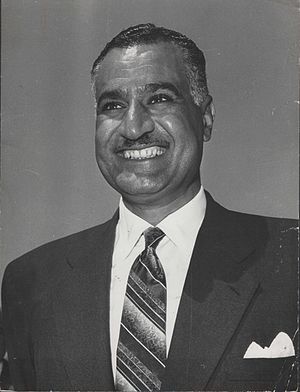
Gamal Abdel Nasser
Gamal Abdel Nasser blev Egyptens 2. præsident, da han efterfulgte præsident Muhammad Naguib, og han anses for at være en af de mest betydende arabiske ledere i moderne tid.